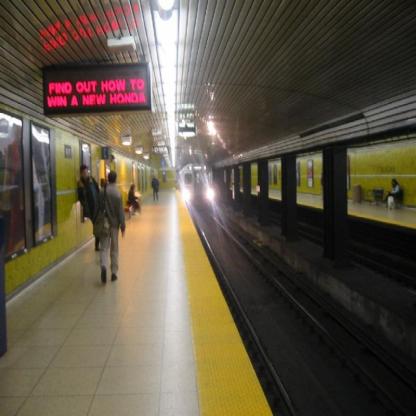
Scene: Indoor